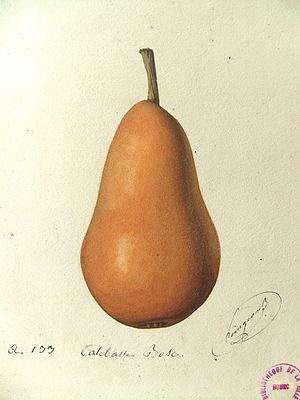
Calebasse Bosc, aquarelle d'Alphonse Mas, 1867.
La Calebasse Bosc est une variété de poire, rare et ancienne.